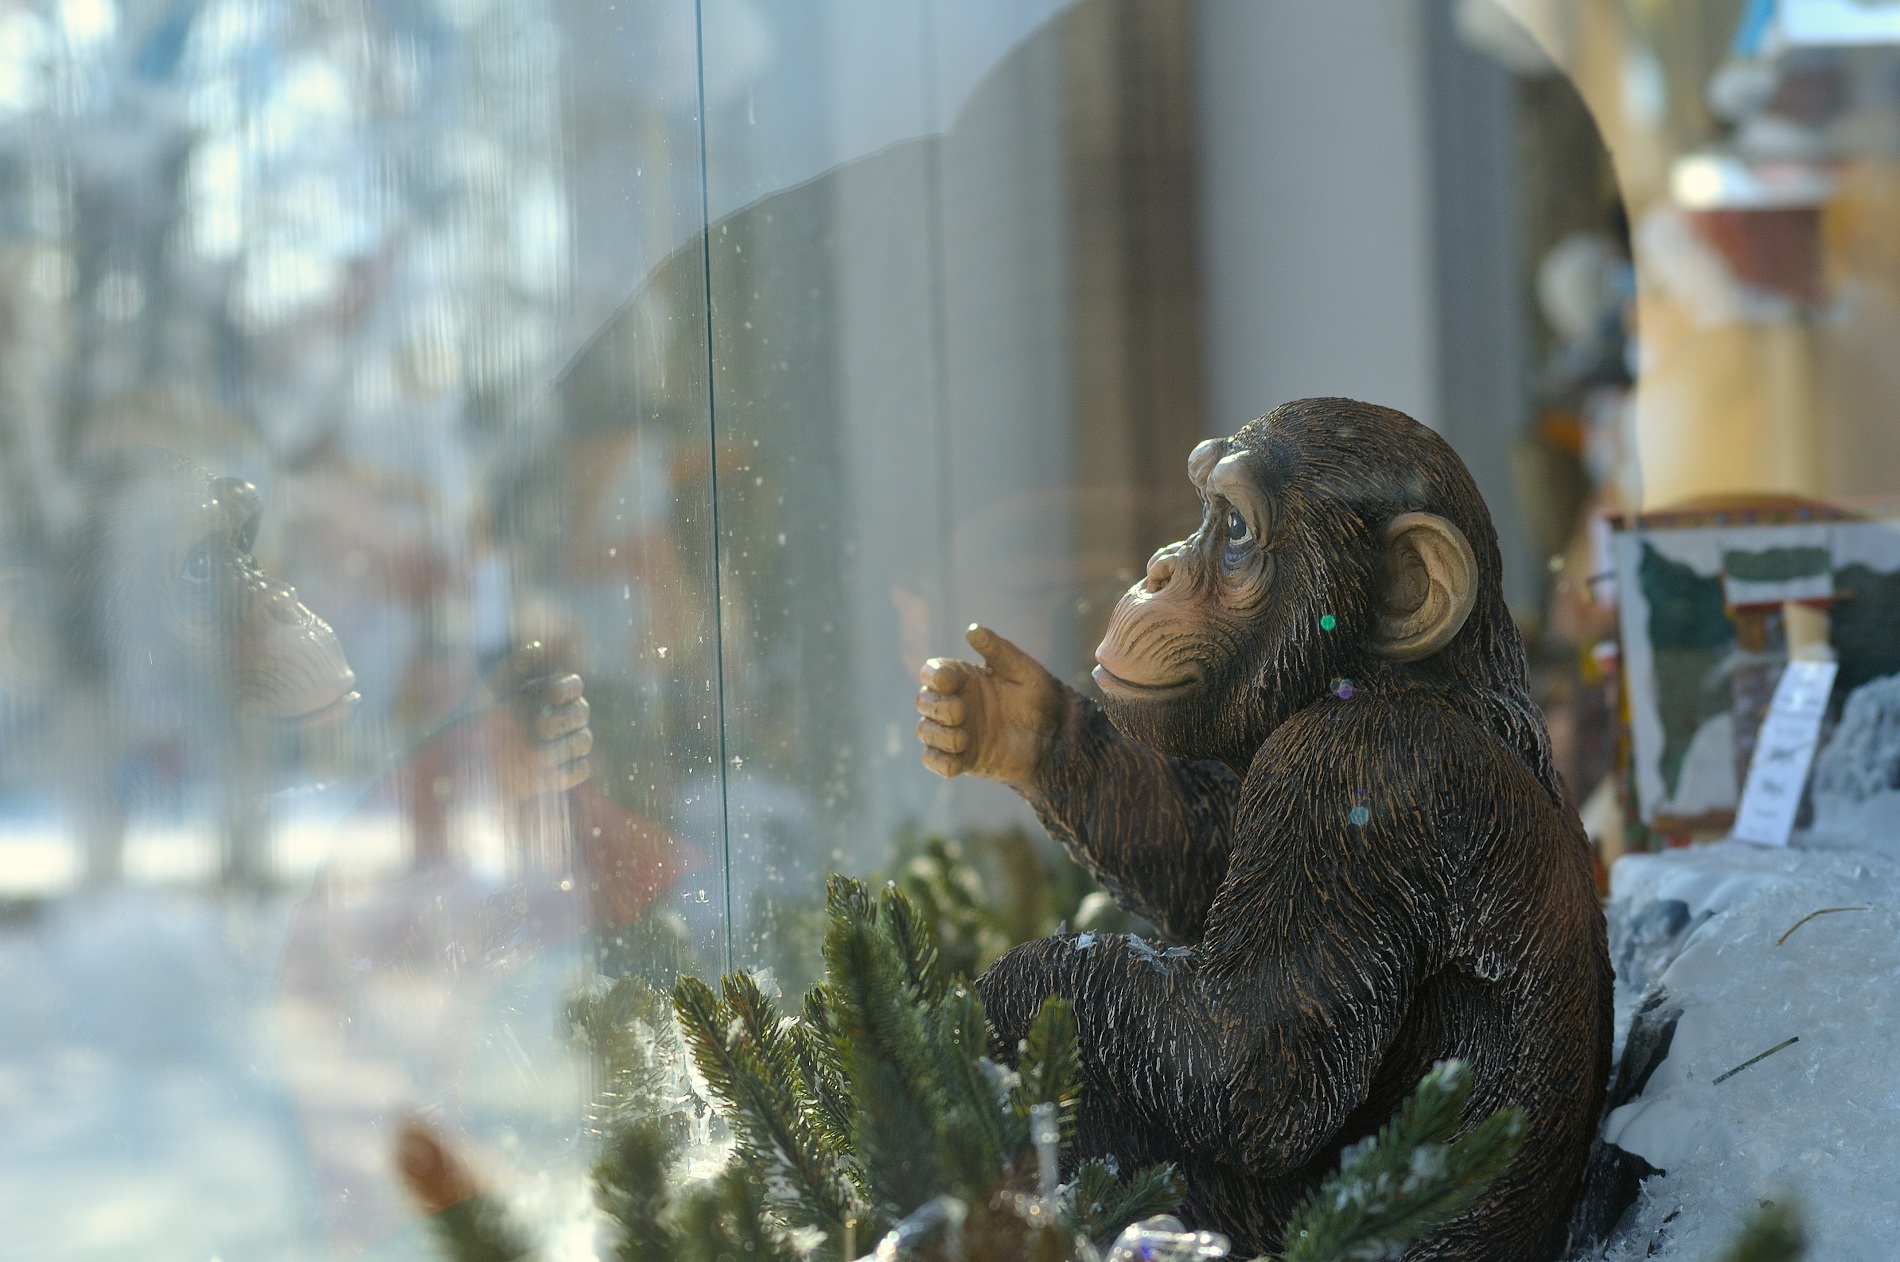
snow, winter, bird, wildlife, weather, fauna